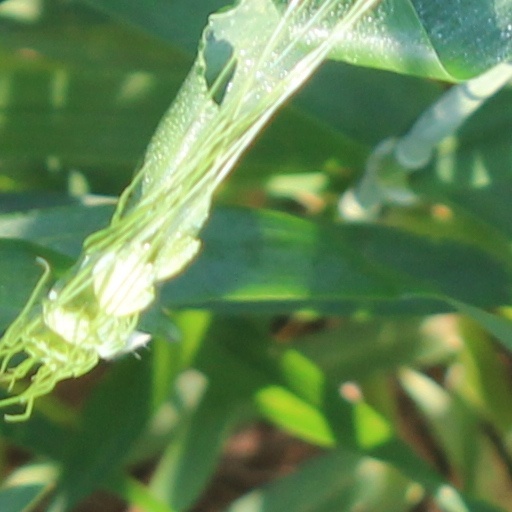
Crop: wheat